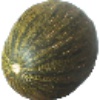
Label: Melon Piel de Sapo 1